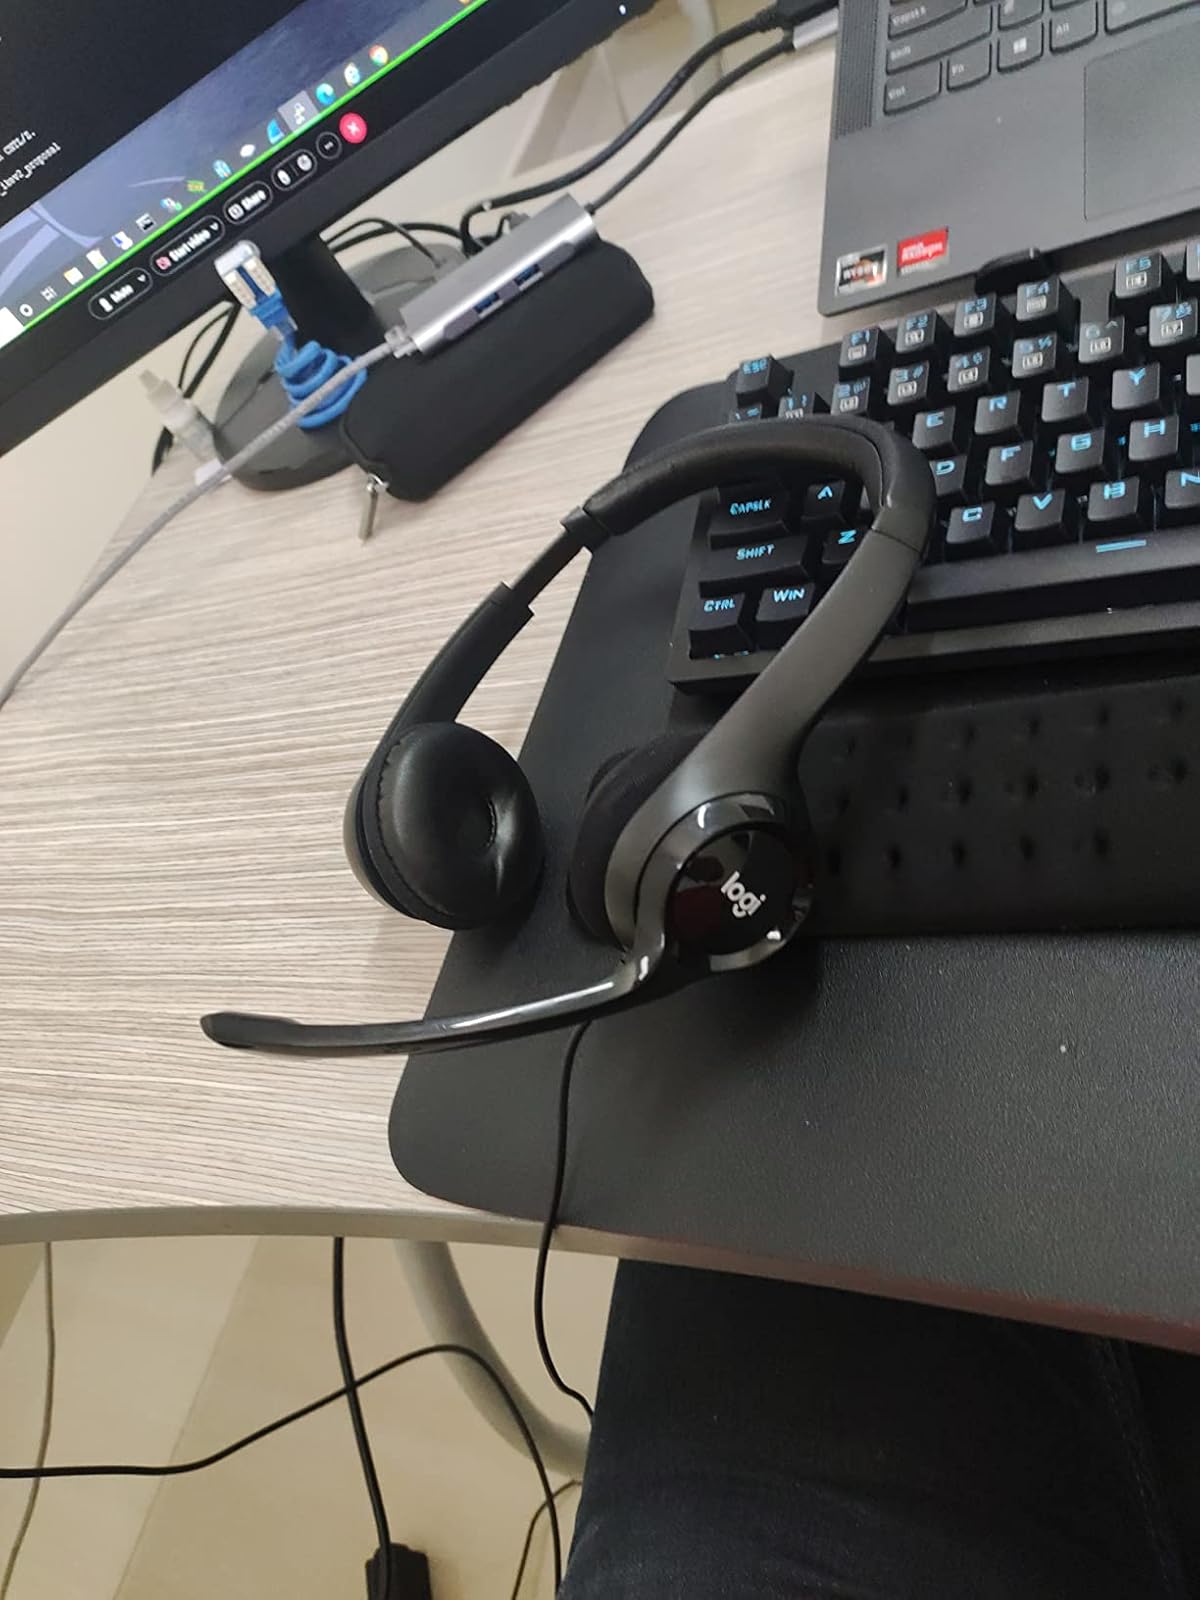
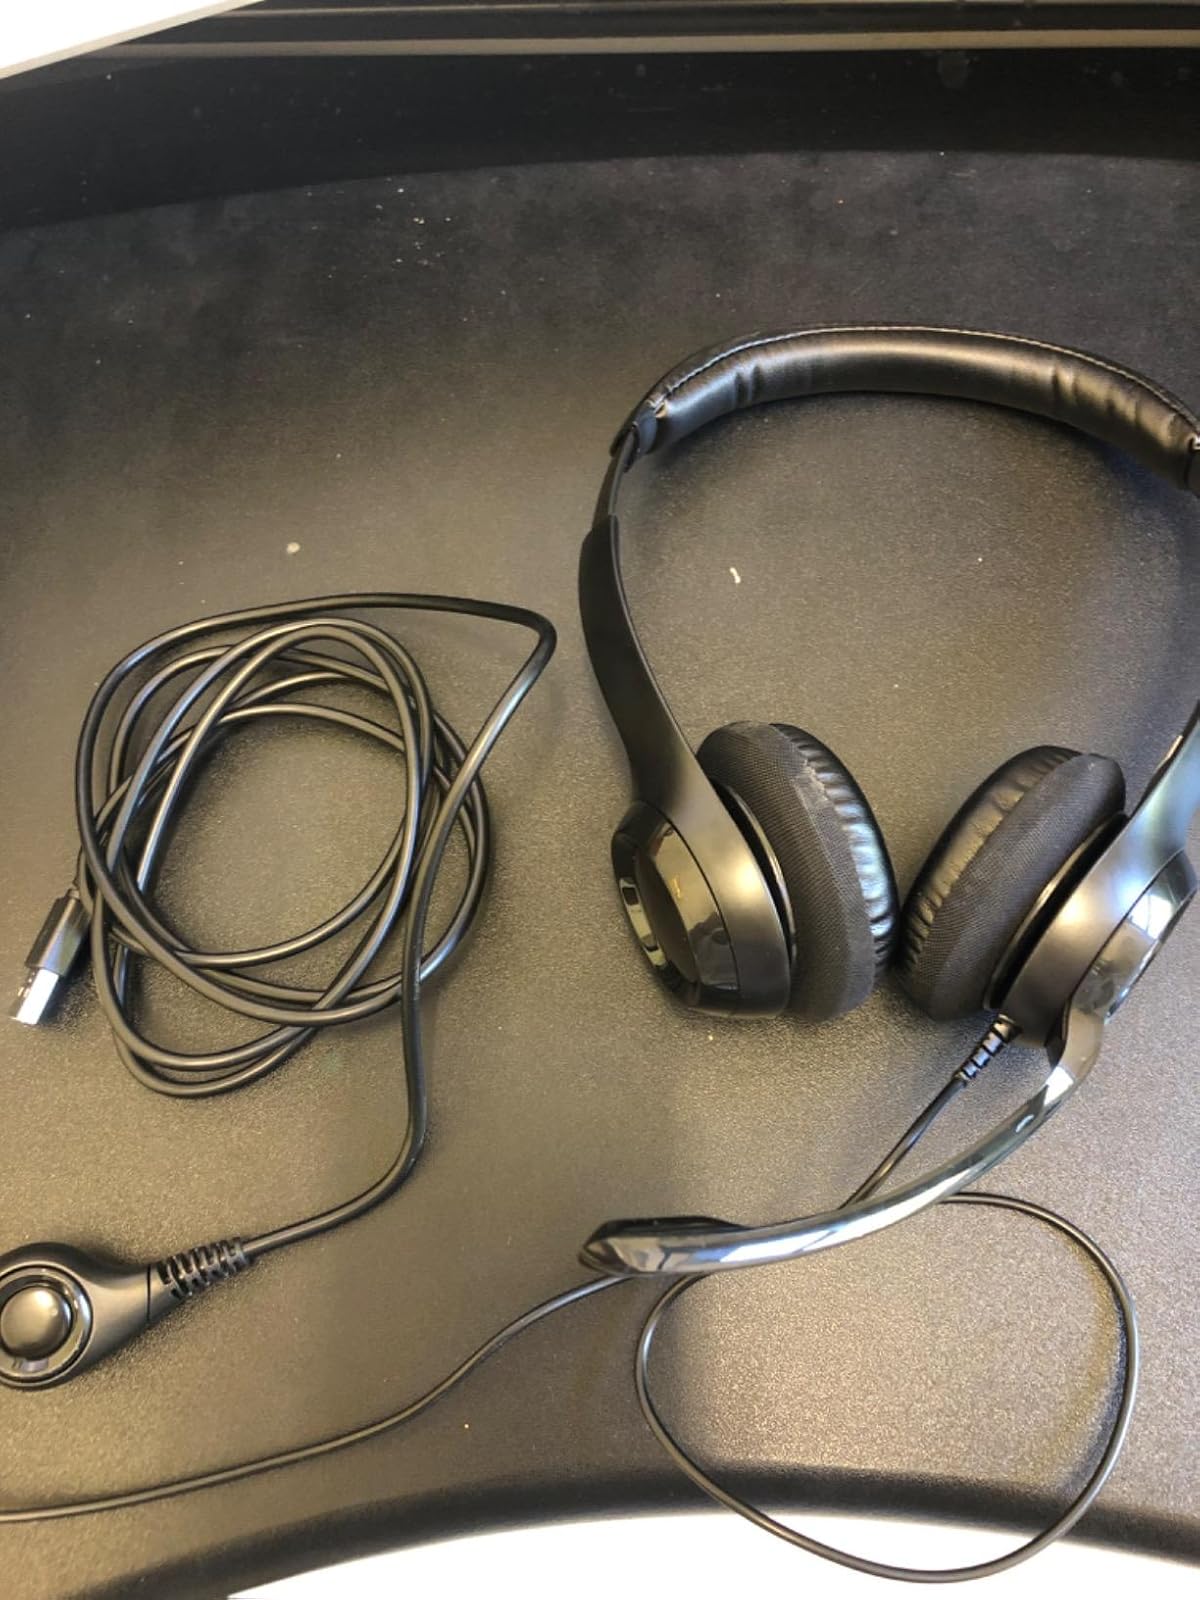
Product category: headphones
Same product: yes